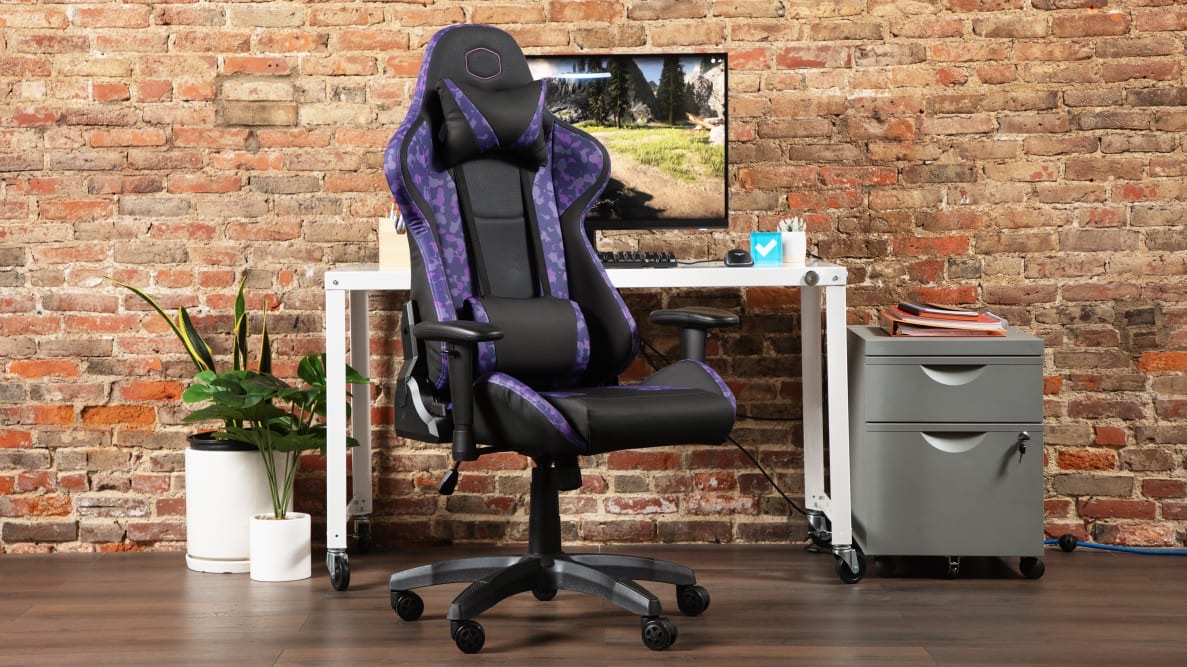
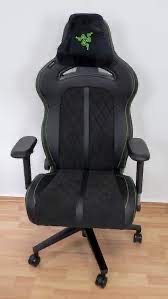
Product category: items_chair
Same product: no